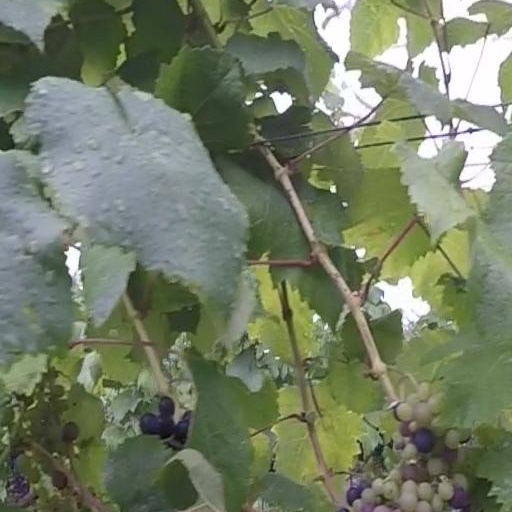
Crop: grape